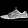
Label: Sneaker